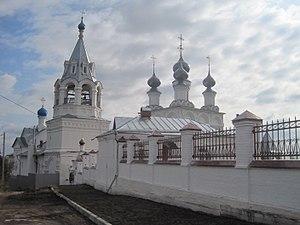
Mur d'enceinte du couvent de la Resurrection de Mourom
Le Monastère de la Résurrection est un monastère orthodoxe pour femmes, situé dans l'éparchie de Mourom, Patriarcat de Moscou et de toute la Russie. Il est situé au nord-est du centre de Mourom, sur les rives de l'Oka, affluent de la Volga. Selon la légende, il a été construit sur l'ancien site du palais des princes Piotr et Fevronia de Mourom. Son existence est mentionnée à partir du XVIᵉ siècle. Le complexe architectural, dans sa partie datant du XVIIᵉ siècle, est encore présent aujourd'hui : les cinq coupoles à bulbes, le réfectoire, le paperte avec ses deux petits porches latéraux, le clocher non contigu, avec son toit en pointe. Il faut remarquer que c'est le local sous le clocher qui était chauffé en hiver. Il est dédié à la Sainte Vierge. Le nom des architectes de ces édifices n'a pas été conservé.